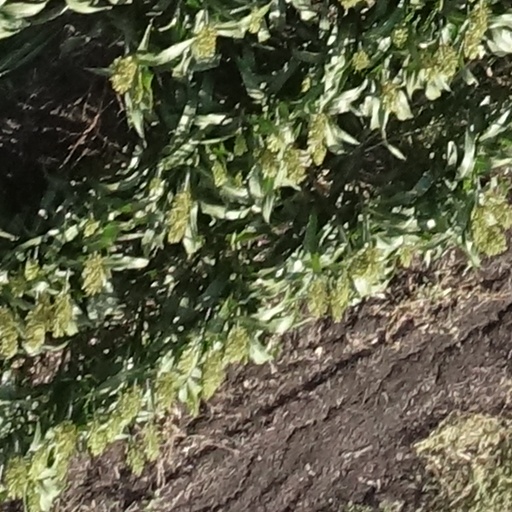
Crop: sorghum